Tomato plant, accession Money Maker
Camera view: bottom (45 deg); turntable rotation: 0 degrees
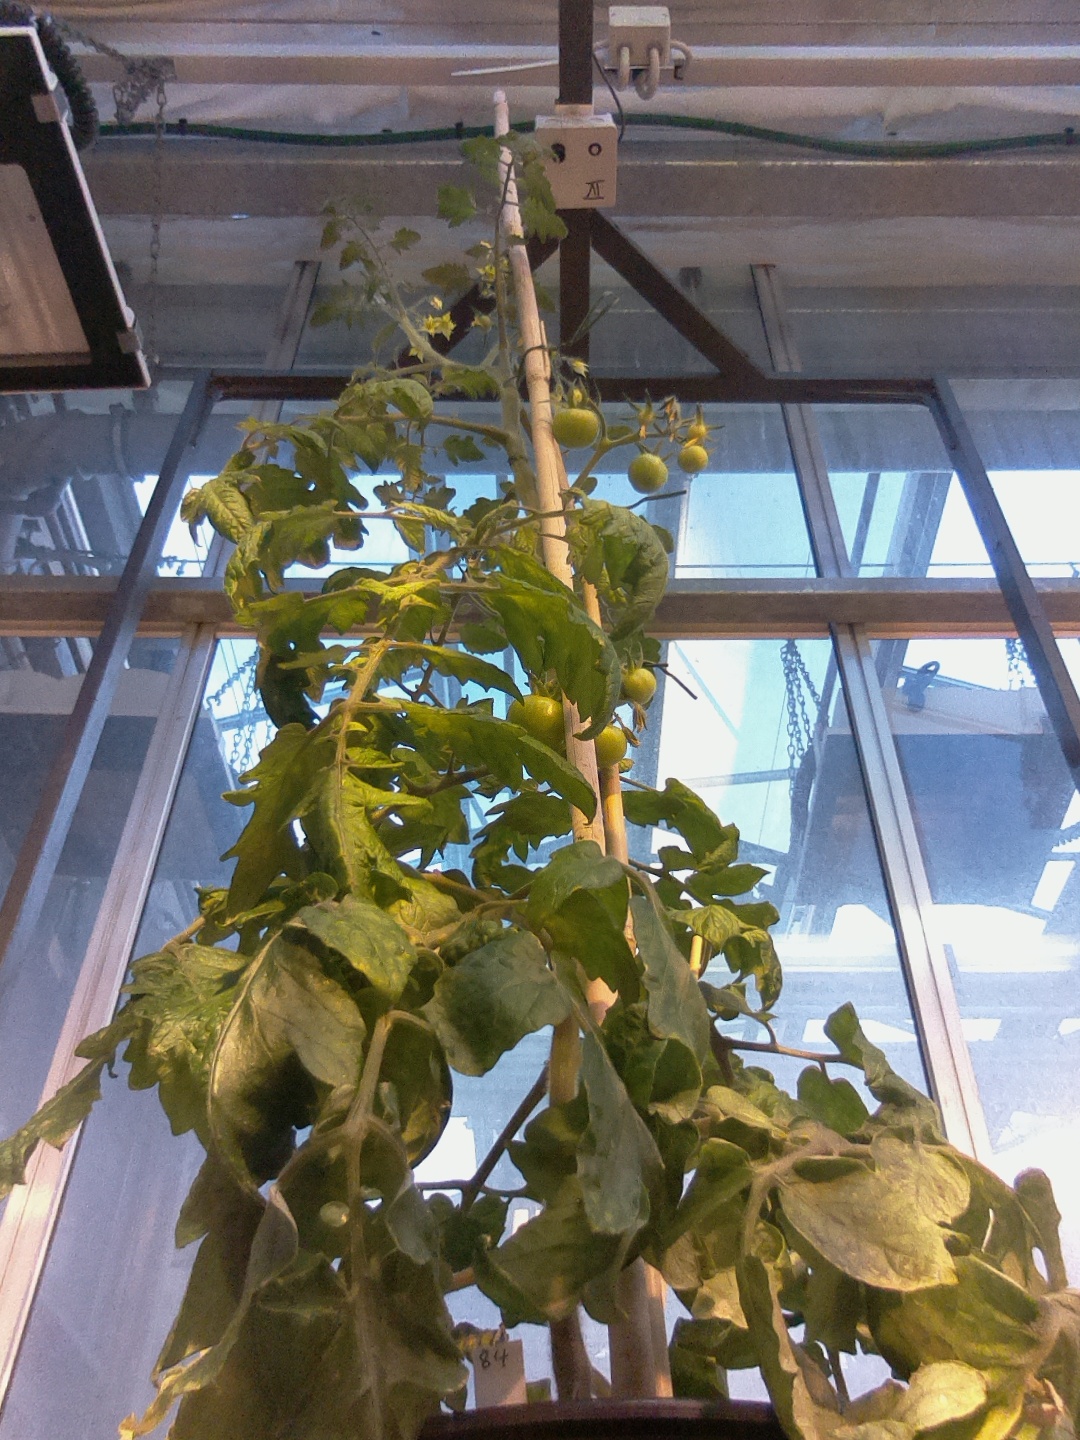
BBCH growth stage 73: 30%-40% of final fruit size